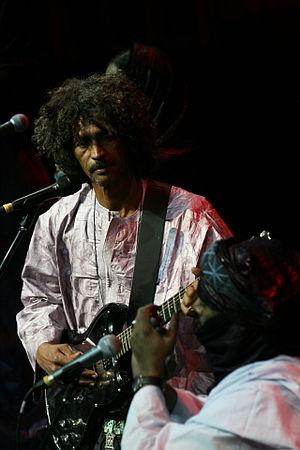
Ibrahim ag Alhabib dit « Abraybone » est l'un des membres fondateurs du groupe de blues touareg Tinariwen.